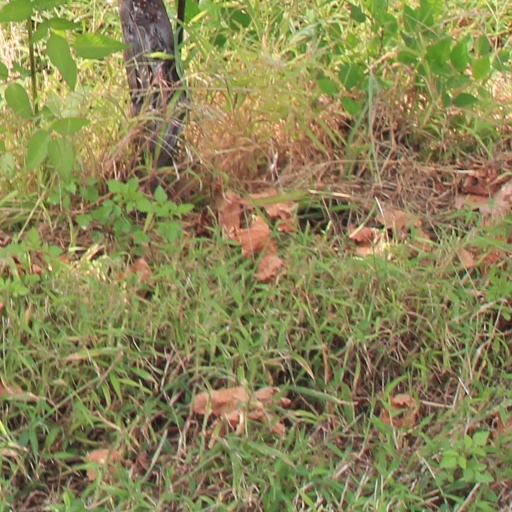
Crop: grape